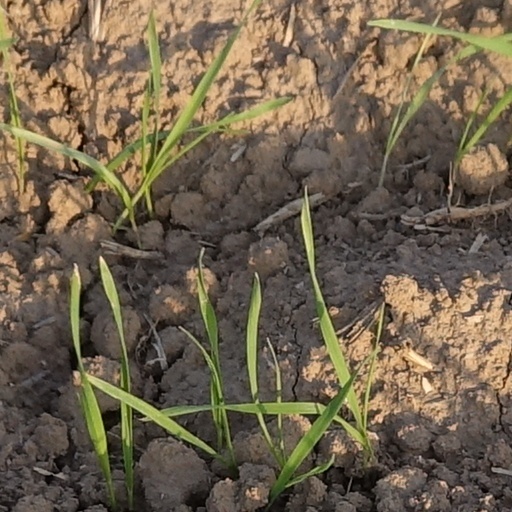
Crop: wheat